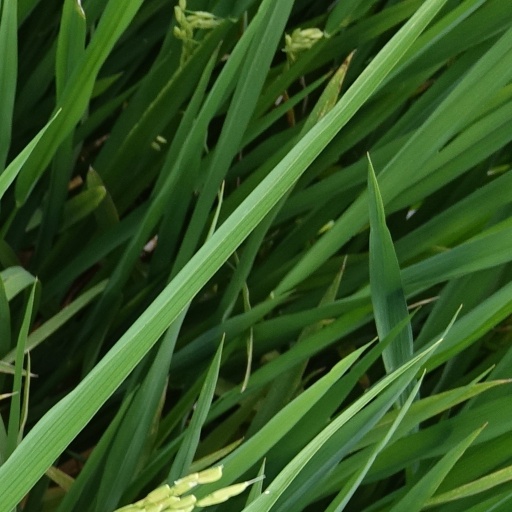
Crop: rice